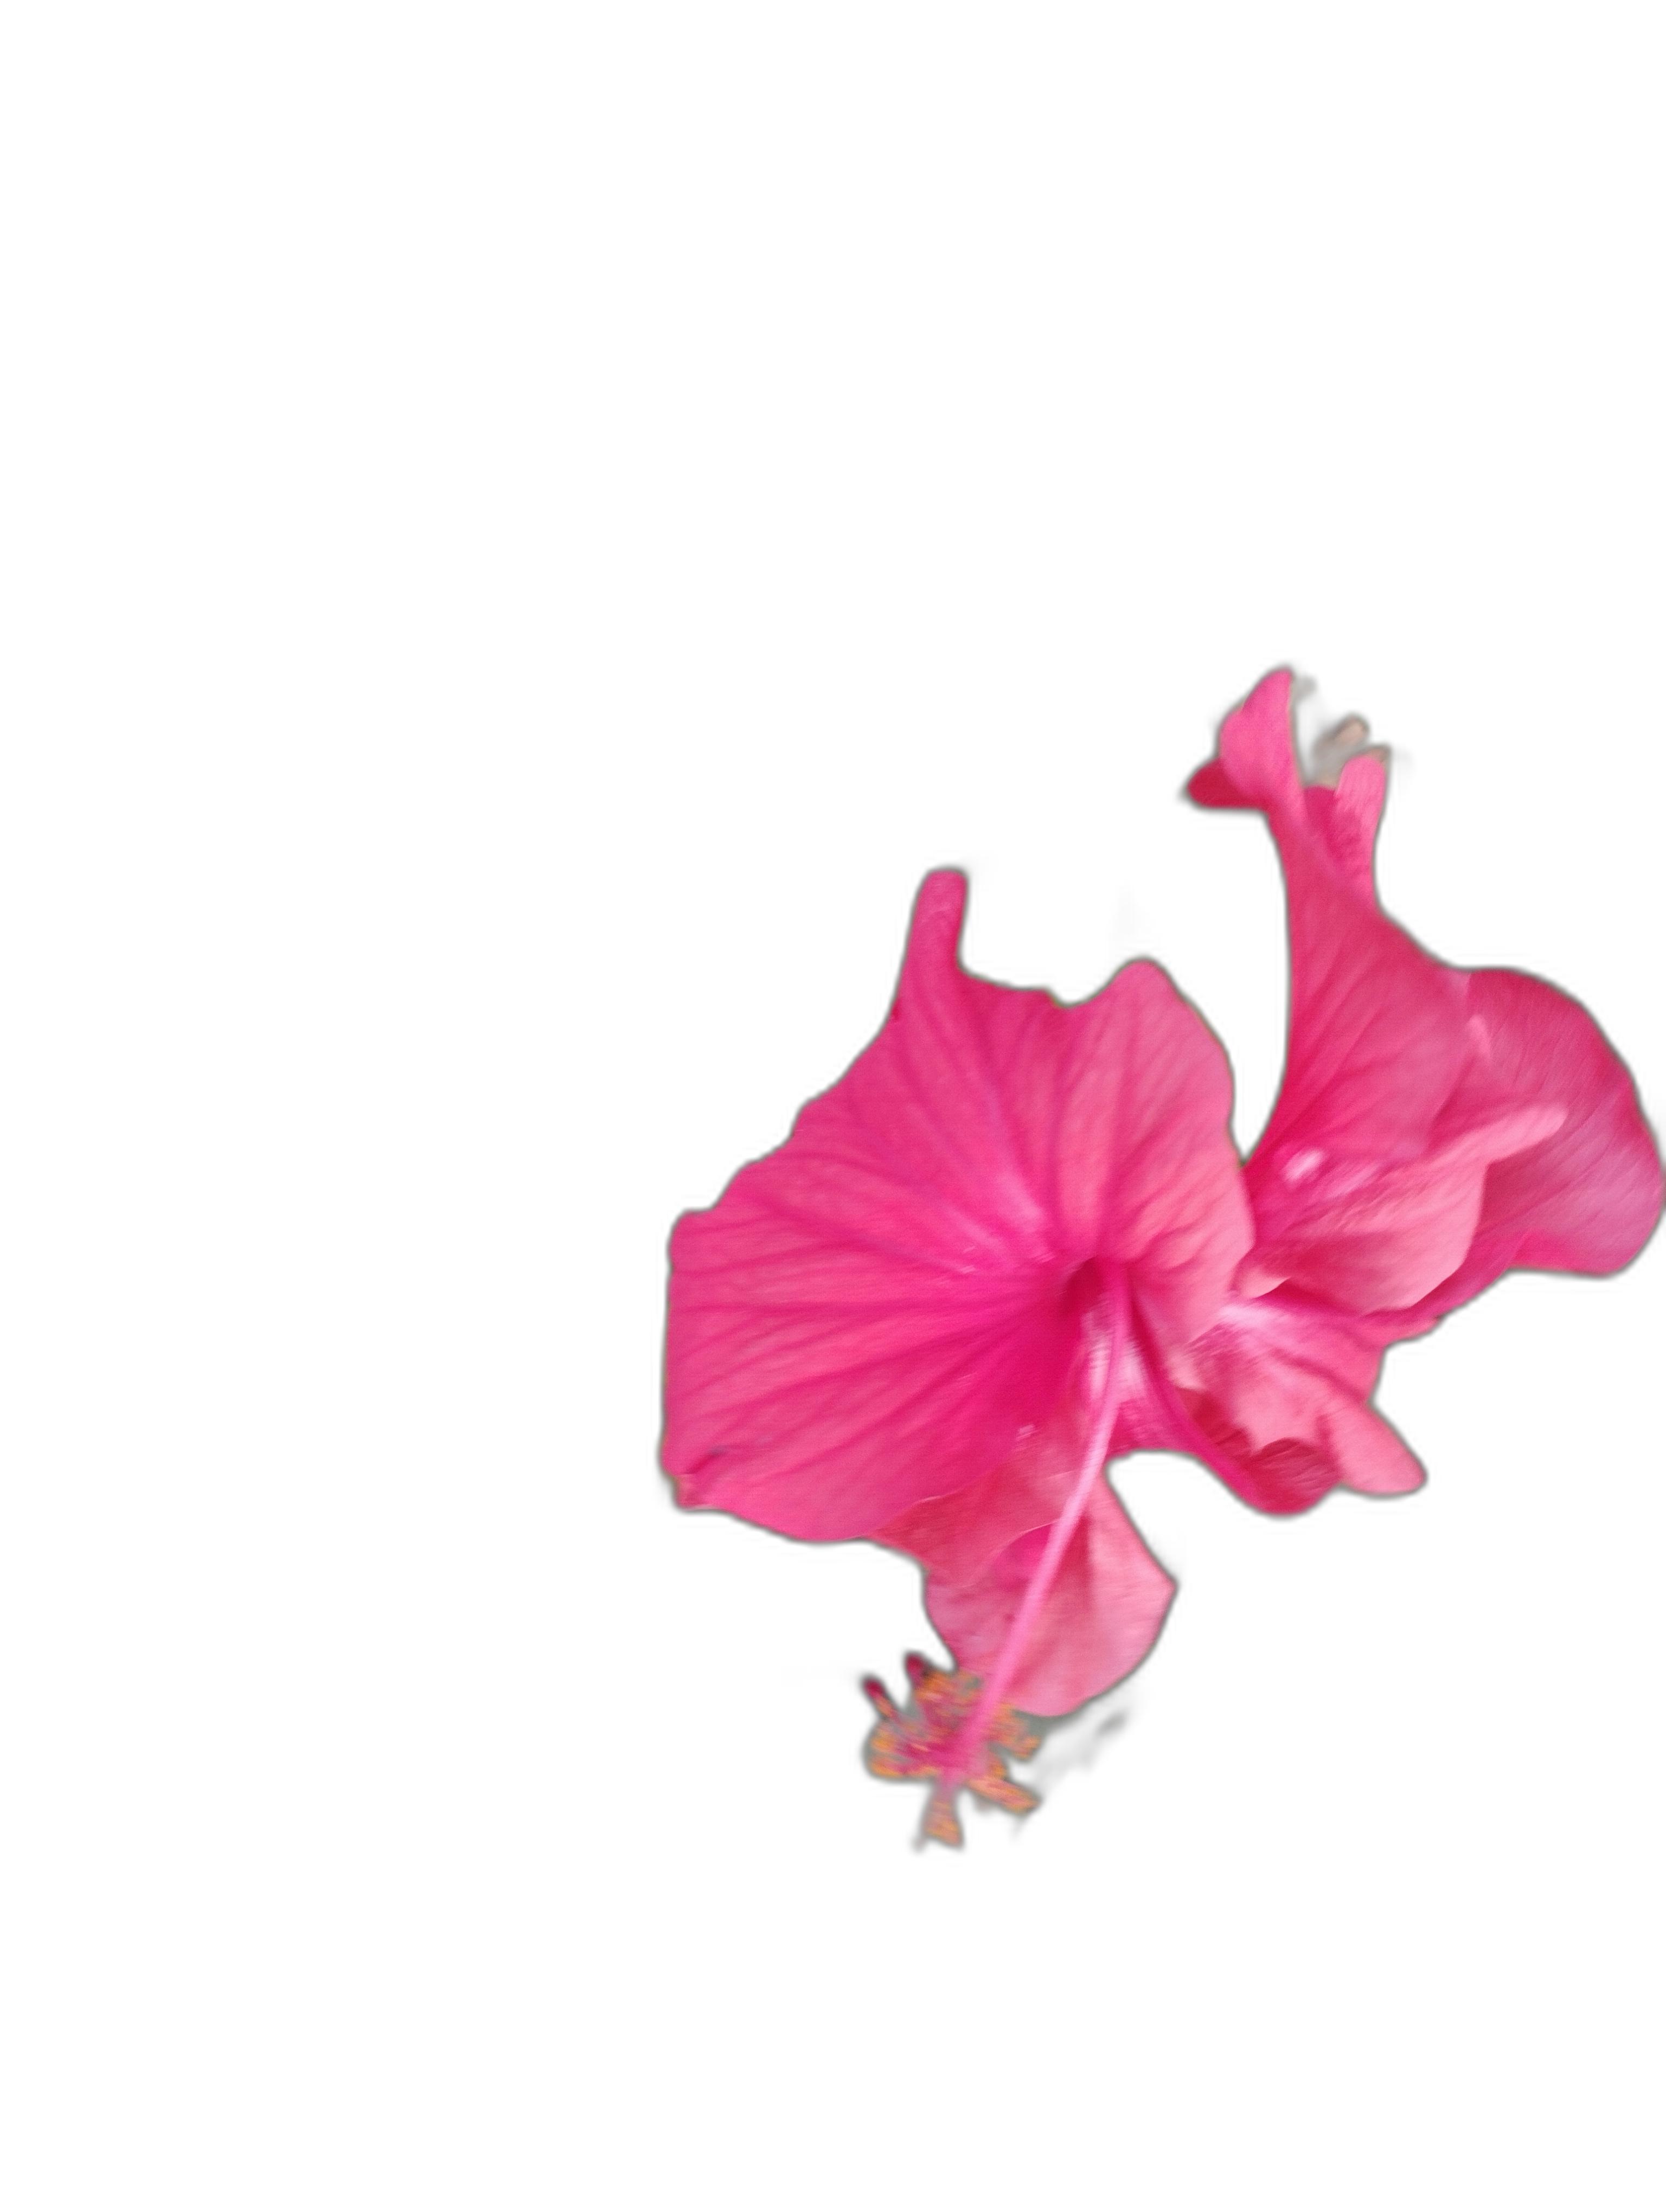
Label: Hibiscus